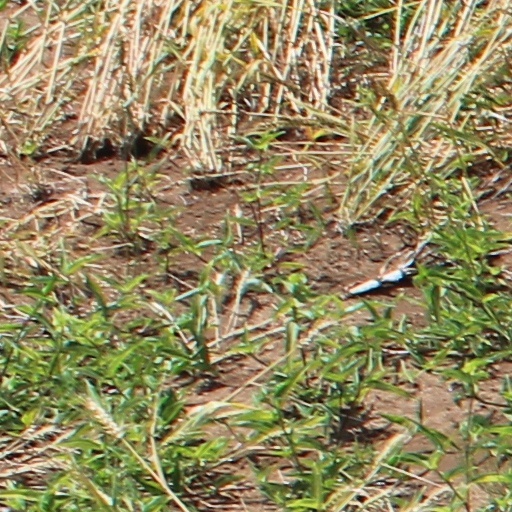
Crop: wheat